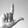
ASL letter: L